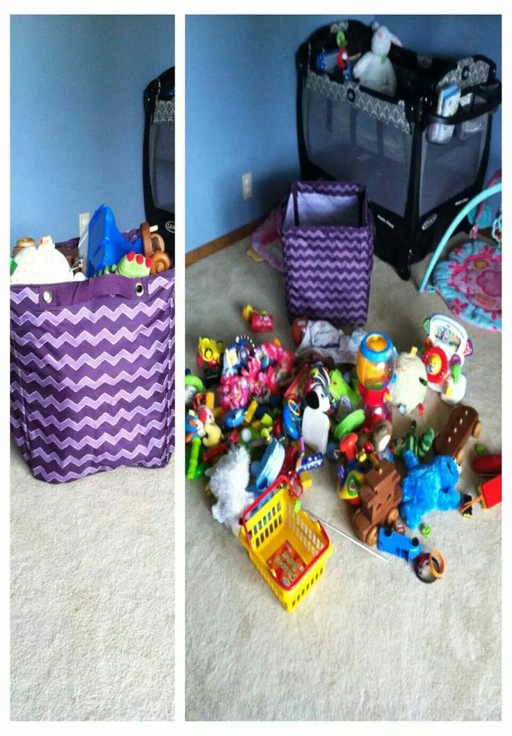
gifts - toy storage in person !